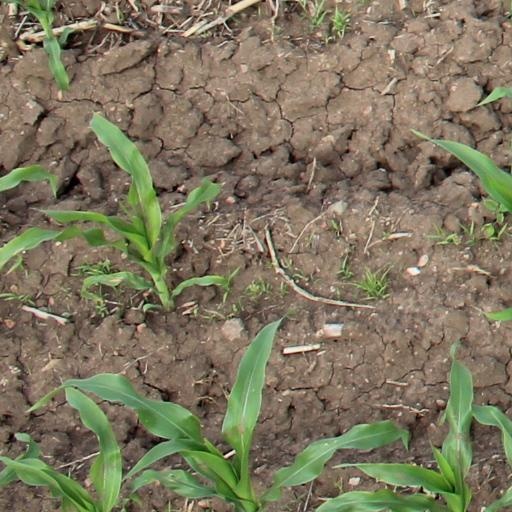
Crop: maize; corn